Karen L. Williams

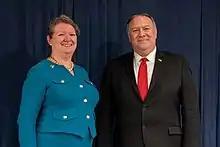
Williams meets with Secretary of State Michael R. Pompeo meets with staff and families of U.S. Embassy Suriname in Paramaribo, Suriname on September 17, 2020.

Ms. Williams is a career member of the Senior Foreign Service. She has been working for the State Department since 1991. She has served at multiple capacities including being the Deputy Chief of Mission at the U.S. Embassy in Guyana, Senior Advisor at the Bureau of Political-Military Affairs and has worked in U.S. embassies in Afghanistan, Kazakhstan and Paraguay.